Katovice

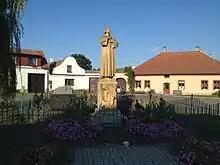
Statue of Jan Hus

The main landmark is the Church of Saints Philip and James. Originally built in the Romanesque style, it was rebuilt to its current form in 1587.